Subterranean Animism

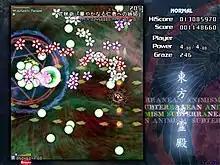
Screenshot of Stage 2

"Subterranean Animism" is a vertically scrolling shoot 'em up game in which the player has to navigate through a total of six stages, while killing enemies and dodging their projectiles. Each stage contains two bosses, with large amounts of health and complex attack patterns called spell cards, that the player must defeat before advancing. The player can also use their own spell cards, which clear the screen of bullets and give temporary invulnerability, using the same system from "Mountain of Faith" wherein usage of a spell card will consume some of the player's shot power, which is replenished by picking up power-ups from killed enemies. However, unlike "Mountain of Faith", the player spell cards in "Subterranean Animism" offer different properties depending on the player character.